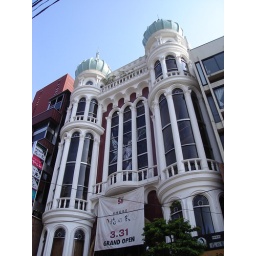
Just down the street from the Russian cathedral in Ochanomizu. Now, this old building is commercial space.